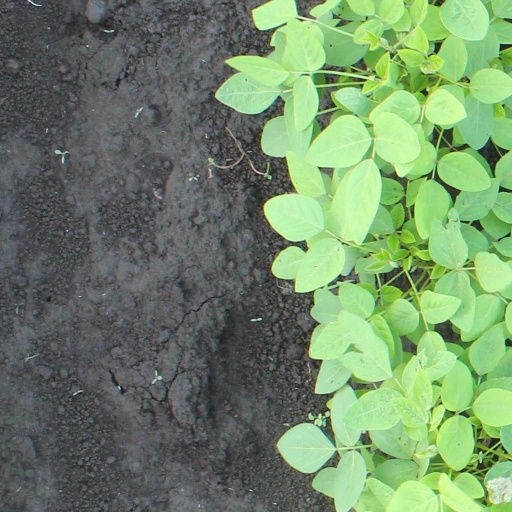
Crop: soybean